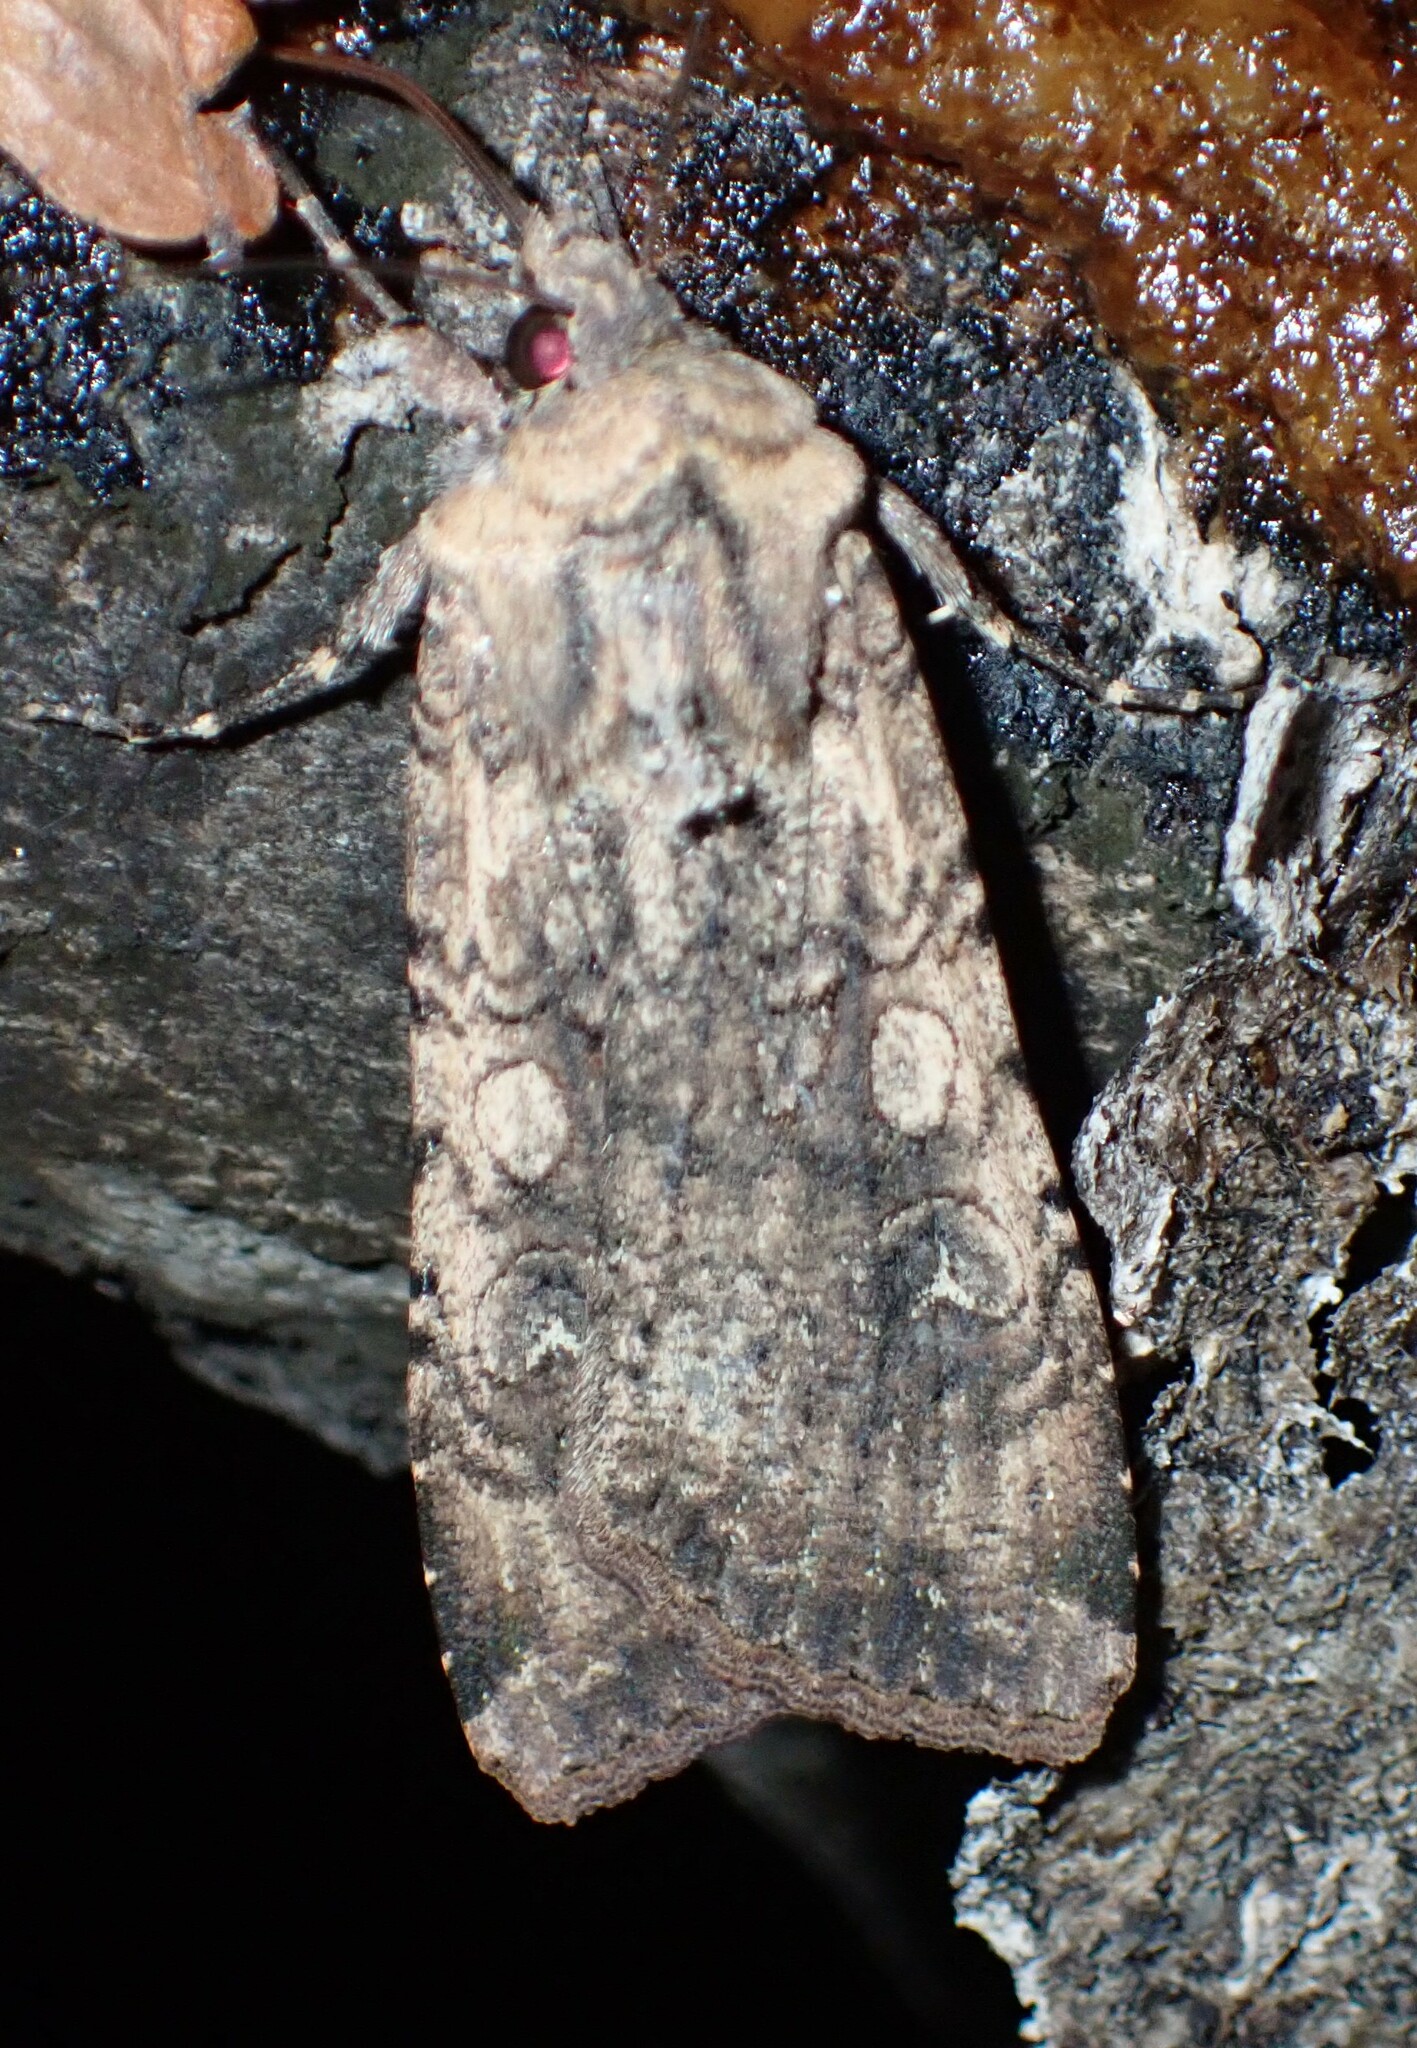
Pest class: cutworms